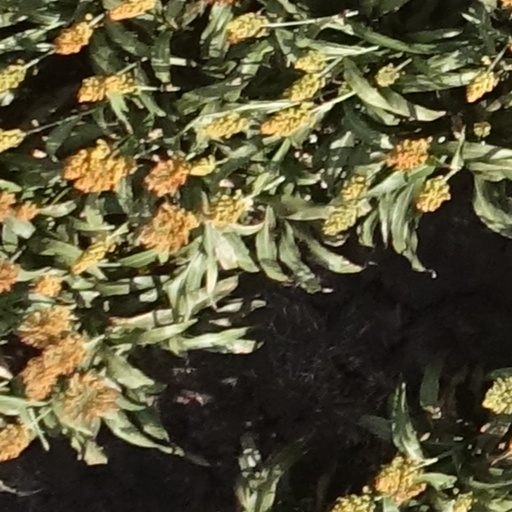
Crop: sorghum